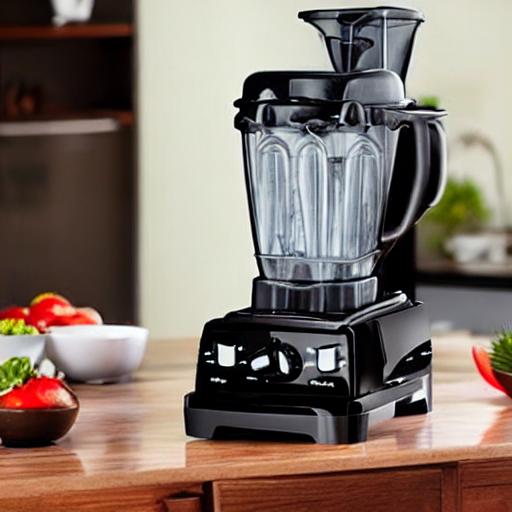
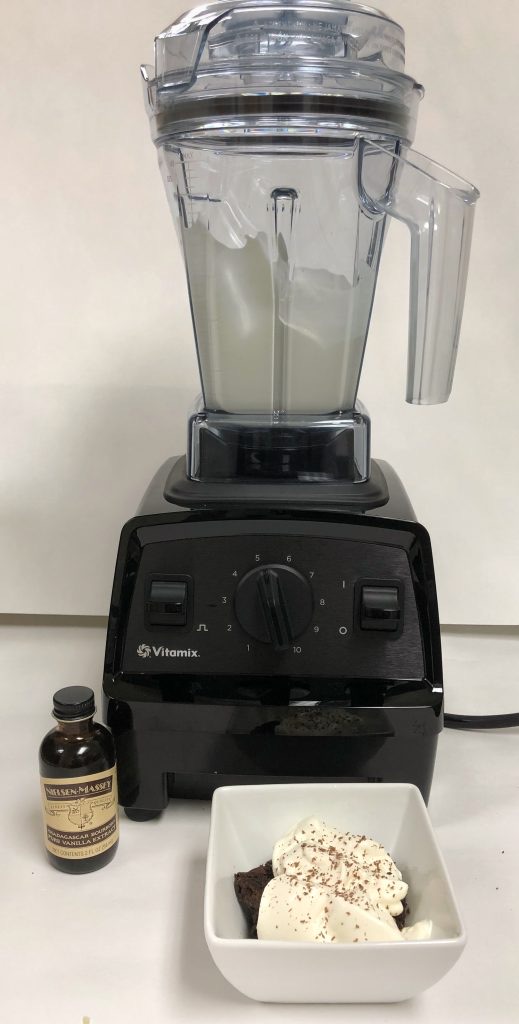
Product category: items_blender
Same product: no